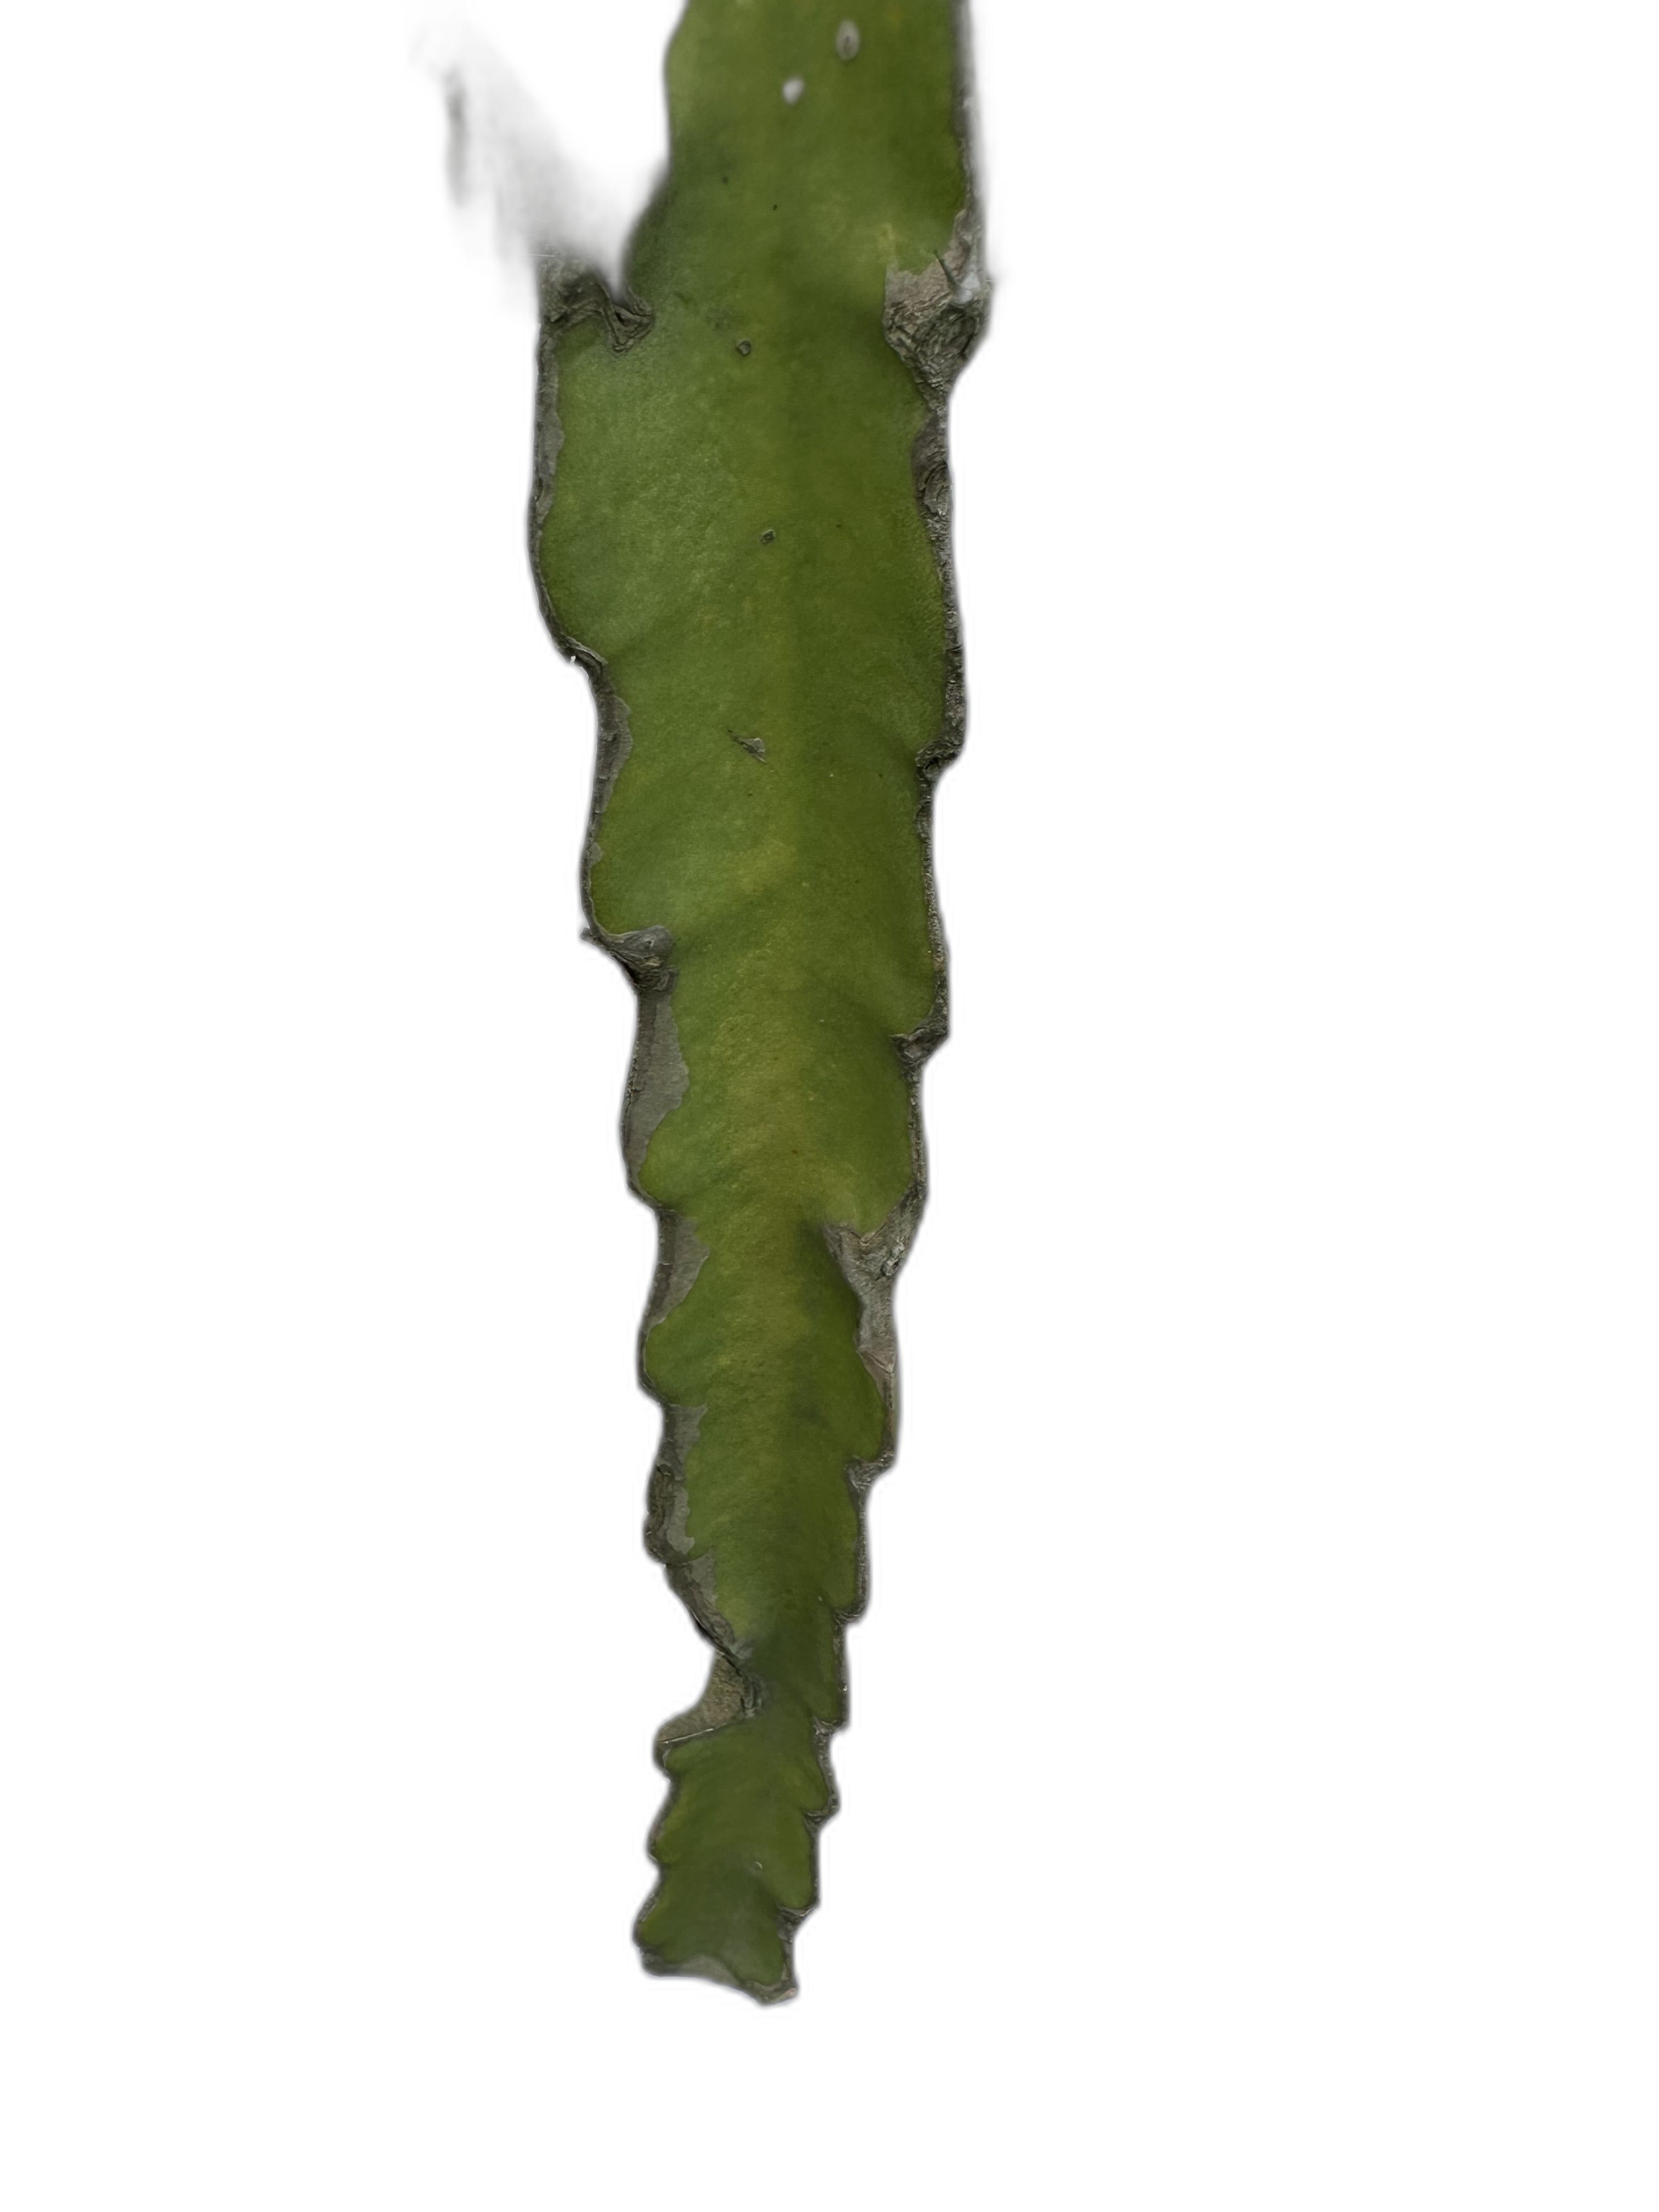
Label: Good leaf